Vanities, A New Musical

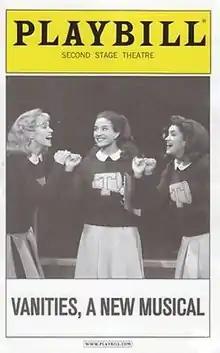
2009 Off-Broadway Playbill

Vanities, A New Musical is a musical with music and lyrics by David Kirshenbaum and a book by Jack Heifner, based on the book and 1976 play of the same name. The musical premiered Off-Broadway in 2009, after an engagement at the Pasadena Playhouse, California in 2008. A revised version was then staged in the West End in 2016.